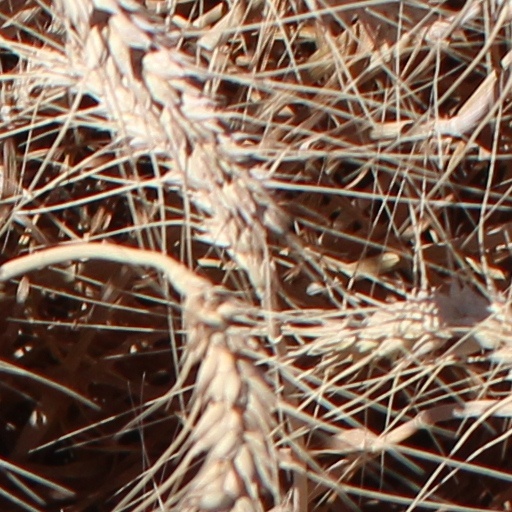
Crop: wheat